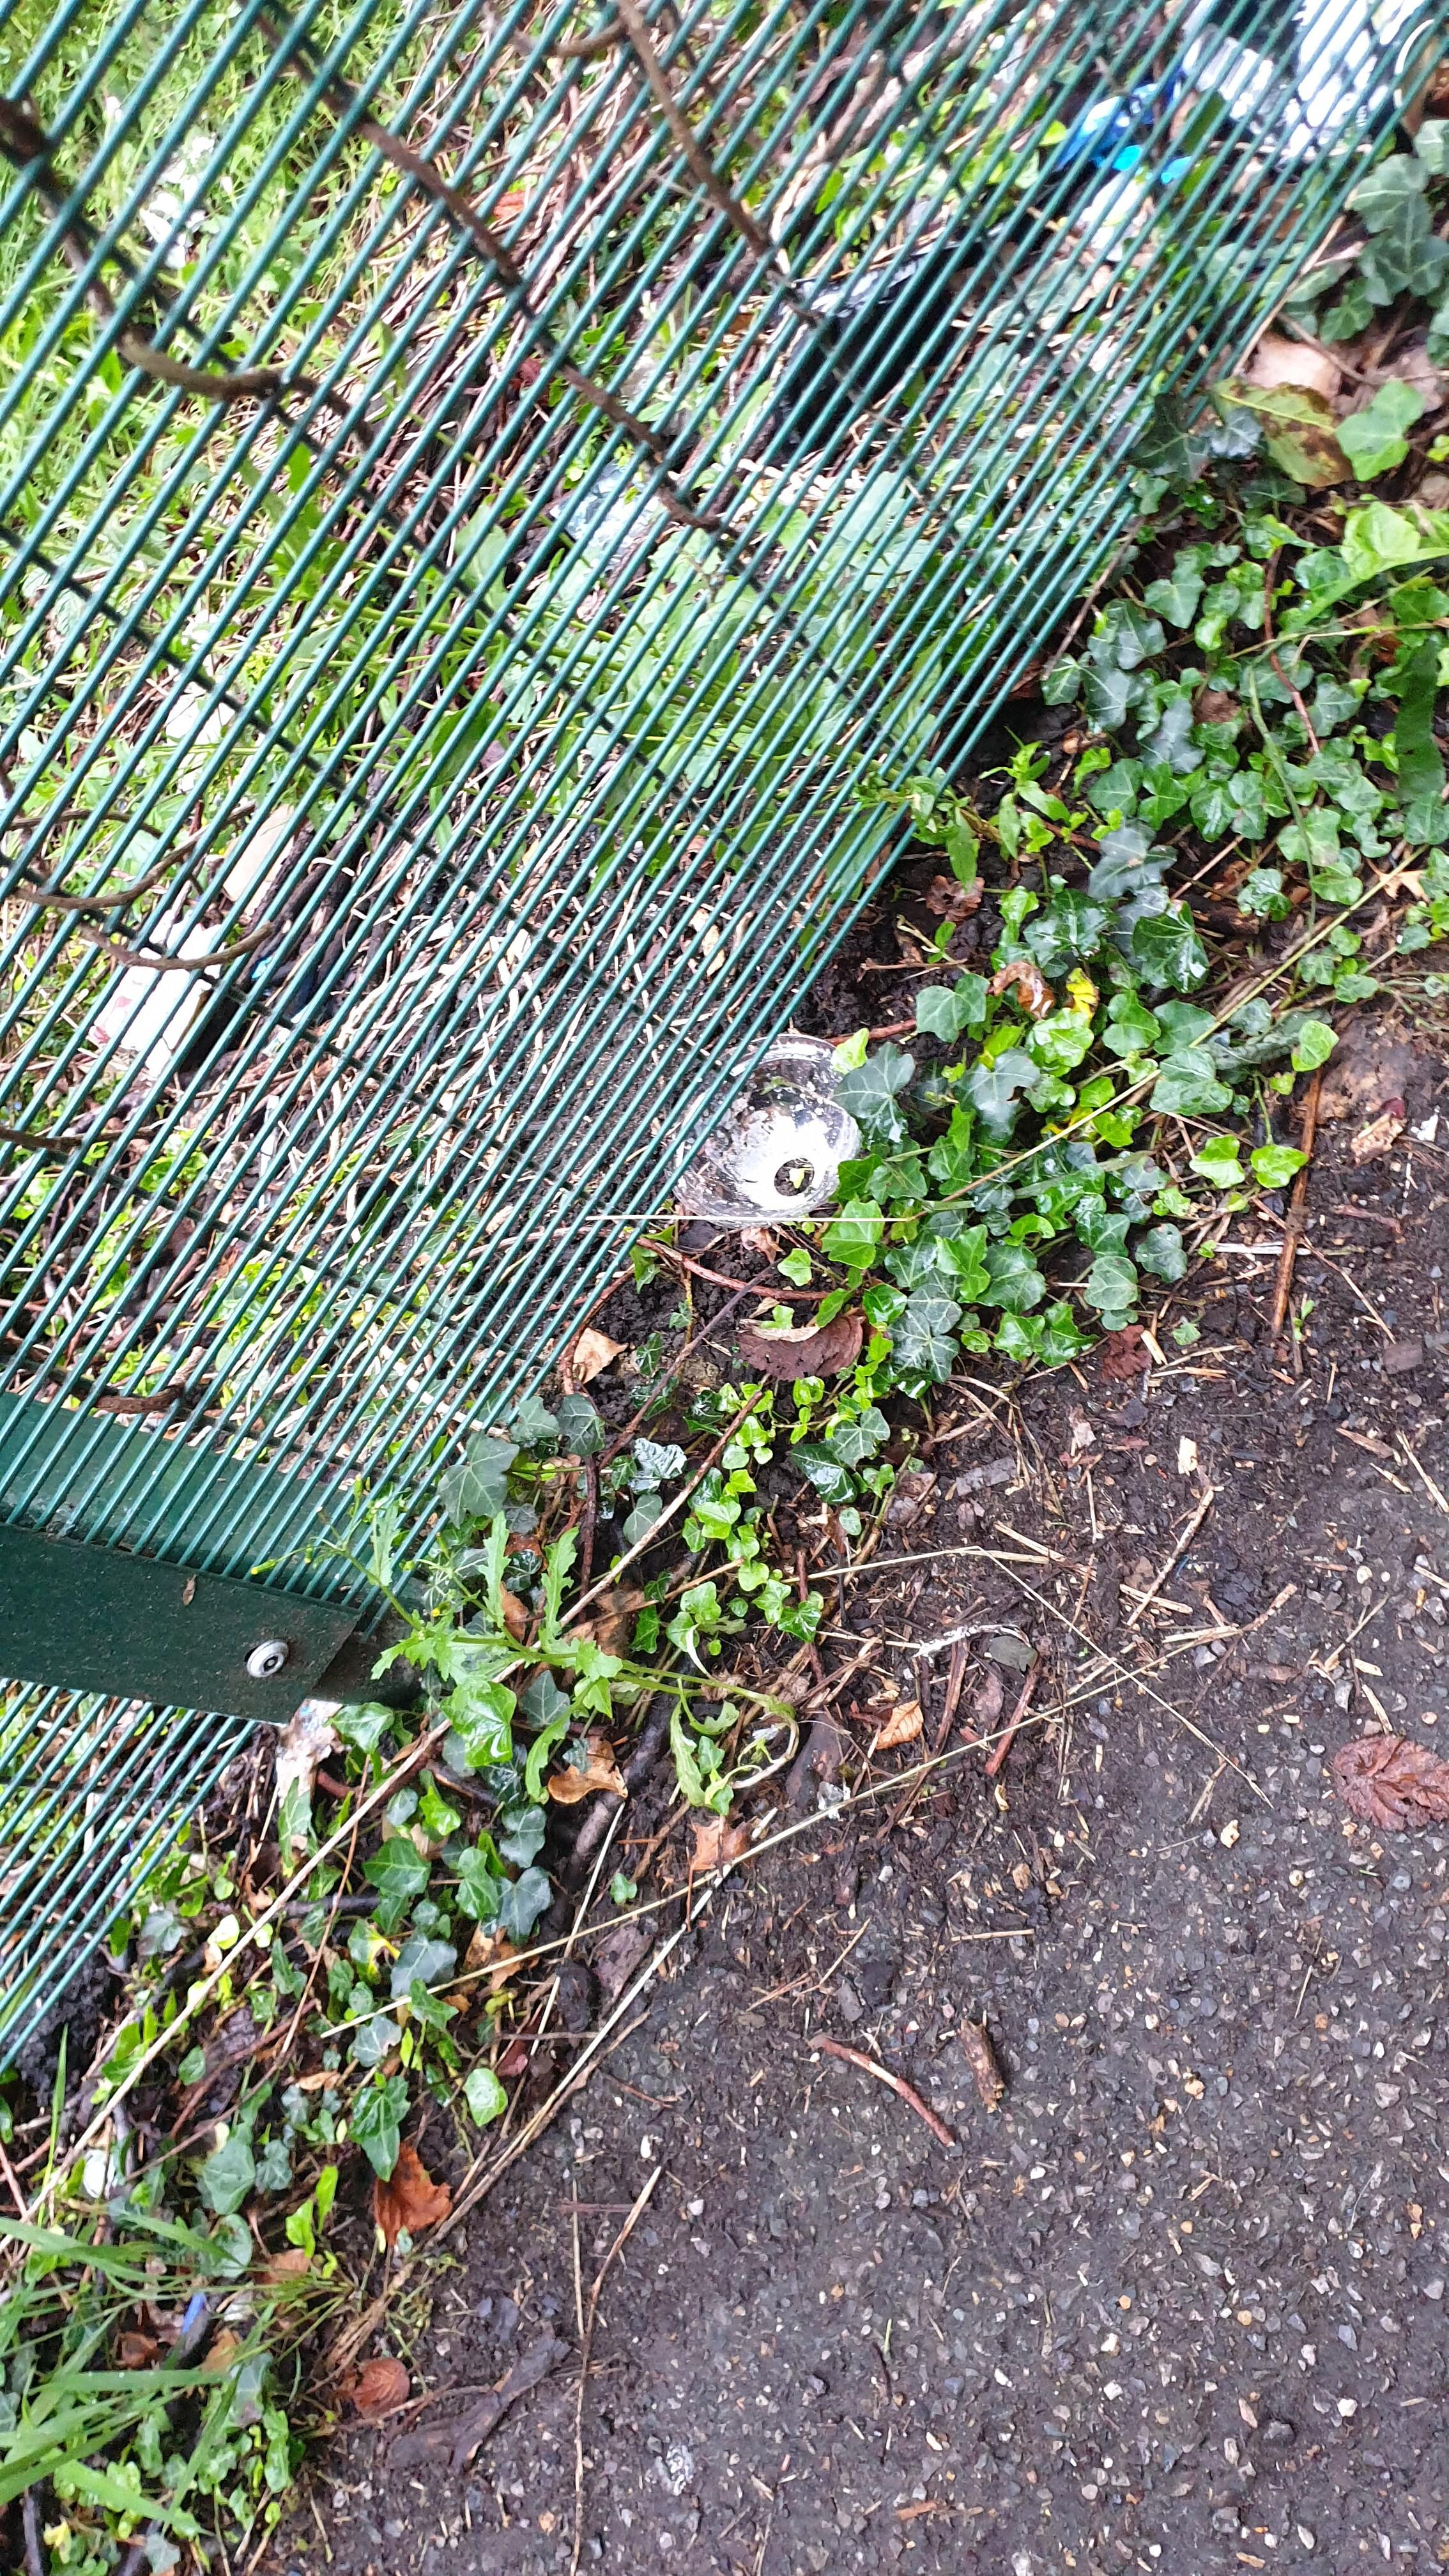
Object: Plastic lid (Lid)

Object: Other plastic wrapper (Plastic bag & wrapper)